Boss (2013 Hindi film)

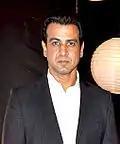
Ronit Roy, who portrays Ayushman Thakur, the film's antagonist

Akshay Kumar played a kind-hearted Haryanvi hero, known as 'Boss', and Mithun Chakraborty enacted the role of his father. Shiv Panditt portrayed Akshay Kumar's younger brother's role and Aditi Rao Hydari is paired opposite him. Danny Denzongpa played the Boss's mentor and Ronit Roy played a ruthless police officer who is pitted against Kumar. Ronit Roy plays the role of a police officer up against the titular character, Boss, marking the first instance where he is the antagonist of a film. It is also the second consecutive instance where his role is that of a police officer, with "Shootout at Wadala" being the last one, in which he played Inspector Raja Ambat, based on real-life encounter specialist Raja Tambat. Roy and Akshay Kumar have an action sequence at the climax of the film, one of its highlights, shot in temperatures exceeding 47 degrees Celsius in Thailand and involving high-octane stunts that both actors performed successfully. Ronit Roy and Akshay Kumar acted in a movie after 20 years, "Sainik" (1993).